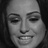
Emotion: happy